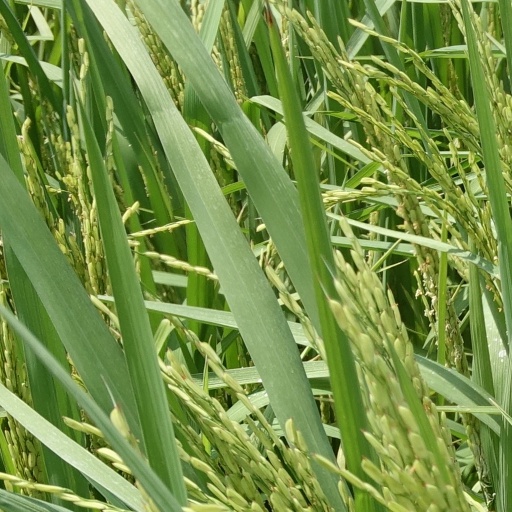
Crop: rice